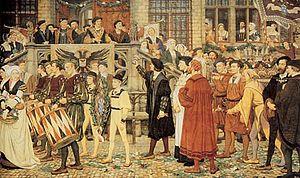
Edgard Pierre Jozef Farasyn, né le 14 août 1858 à Anvers et y décédé le 22 mars 1938, est un peintre, aquarelliste et graveur belge. Ses sujets de prédilection étaient les paysages, les vues de ville, les marines, les scènes de genre et les animaux. Son prénom s'écrit aussi Edgar et son nom Farasijn.
De Violieren, est une des chambres de rhétorique d'Anvers. Son origine remonte au XVᵉ siècle. Elle remplissait le rôle de département littéraire et dramatique d'expression néerlandaise de la guilde de Saint-Luc. Fusionnées à partir de 1660, les chambres De Violieren et De Olijftak, gardèrent le nom de cette dernière société jusqu'à la dissolution de la chambre fusionnée en 1762. En 1887, une troupe de théâtre amateur reprit le nom de l'ancienne chambre de rhétorique De Violieren.
Dans les Pays-Bas méridionaux, le landjuweel est la plus haute distinction pour une troupe de théâtre amateur. Il trouve son origine historique dans les concours entre les chambres de rhétorique de différentes villes des anciens Pays-Bas.